Electoral history of Mackenzie Bowell

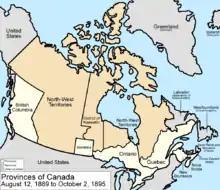
Canada had seven provinces, one territory and one semi-autonomous district during Bowell's term as Prime Minister.

Bowell ranks nineteenth out of twenty-three prime ministers for time in office, serving a short term of just over one year (December 1894-April, 1896). He became prime minister upon the death in office of Sir John Thompson and was only in office for a total of 1 year and 128 days.